Domitian

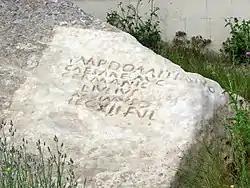
A rock inscription at Gobustan, Azerbaijan (then Caucasian Albania), mentioning Domitian and Legio XII Fulminata; the easternmost-known Roman inscription

Before becoming Emperor, Domitian's role in the Flavian government was largely ceremonial. In June 71, Titus returned triumphant from the war in Judaea. Ultimately, the rebellion had claimed the lives of tens of thousands, perhaps hundreds of thousands, a majority of whom were Jewish. The city and temple of Jerusalem were completely destroyed, its most valuable treasures carried off by the Roman army, and nearly 100,000 people were captured and enslaved. For his victory, the Senate awarded Titus a Roman triumph. On the day of the festivities, the Flavian family rode into the capital, preceded by a lavish parade that displayed the spoils of the war. The family procession was headed by Vespasian and Titus, while Domitian, riding a magnificent white horse, followed with the remaining Flavian relatives.